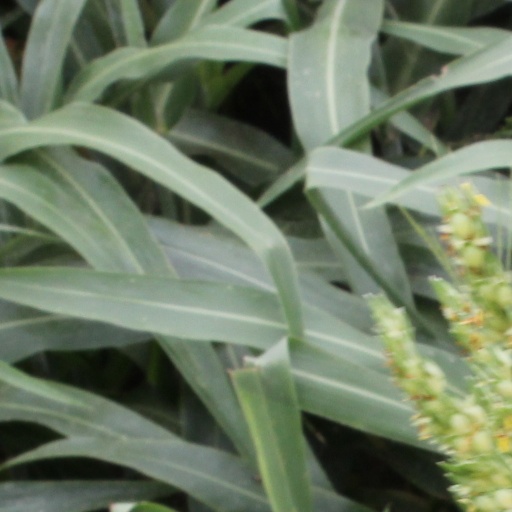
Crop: sorghum